Michel Ciment

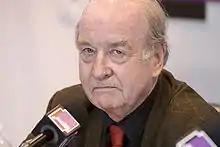
Ciment in 2010

Michel Jean Ciment (26 May 1938 – 13 November 2023) was a French film critic, author, and editor of the cinema magazine "Positif". He was also a maître de conférences in American civilization at the University of Paris-VII.